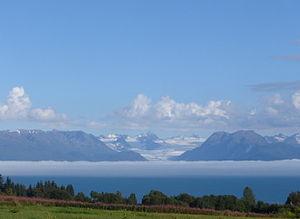
La baie Kachemak est située en Alaska aux États-Unis, au sud-ouest de la péninsule Kenai dans le borough de la péninsule de Kenai. Longue de 40 milles, c'est une branche du Golfe de Cook. Les villes et communautés d'Homer, Halibut Cove, Seldovia, Nanwalek Port Graham et Kachemak se trouvent sur ses rives. Elle fait partie du parc d'état de la baie Kachemak.